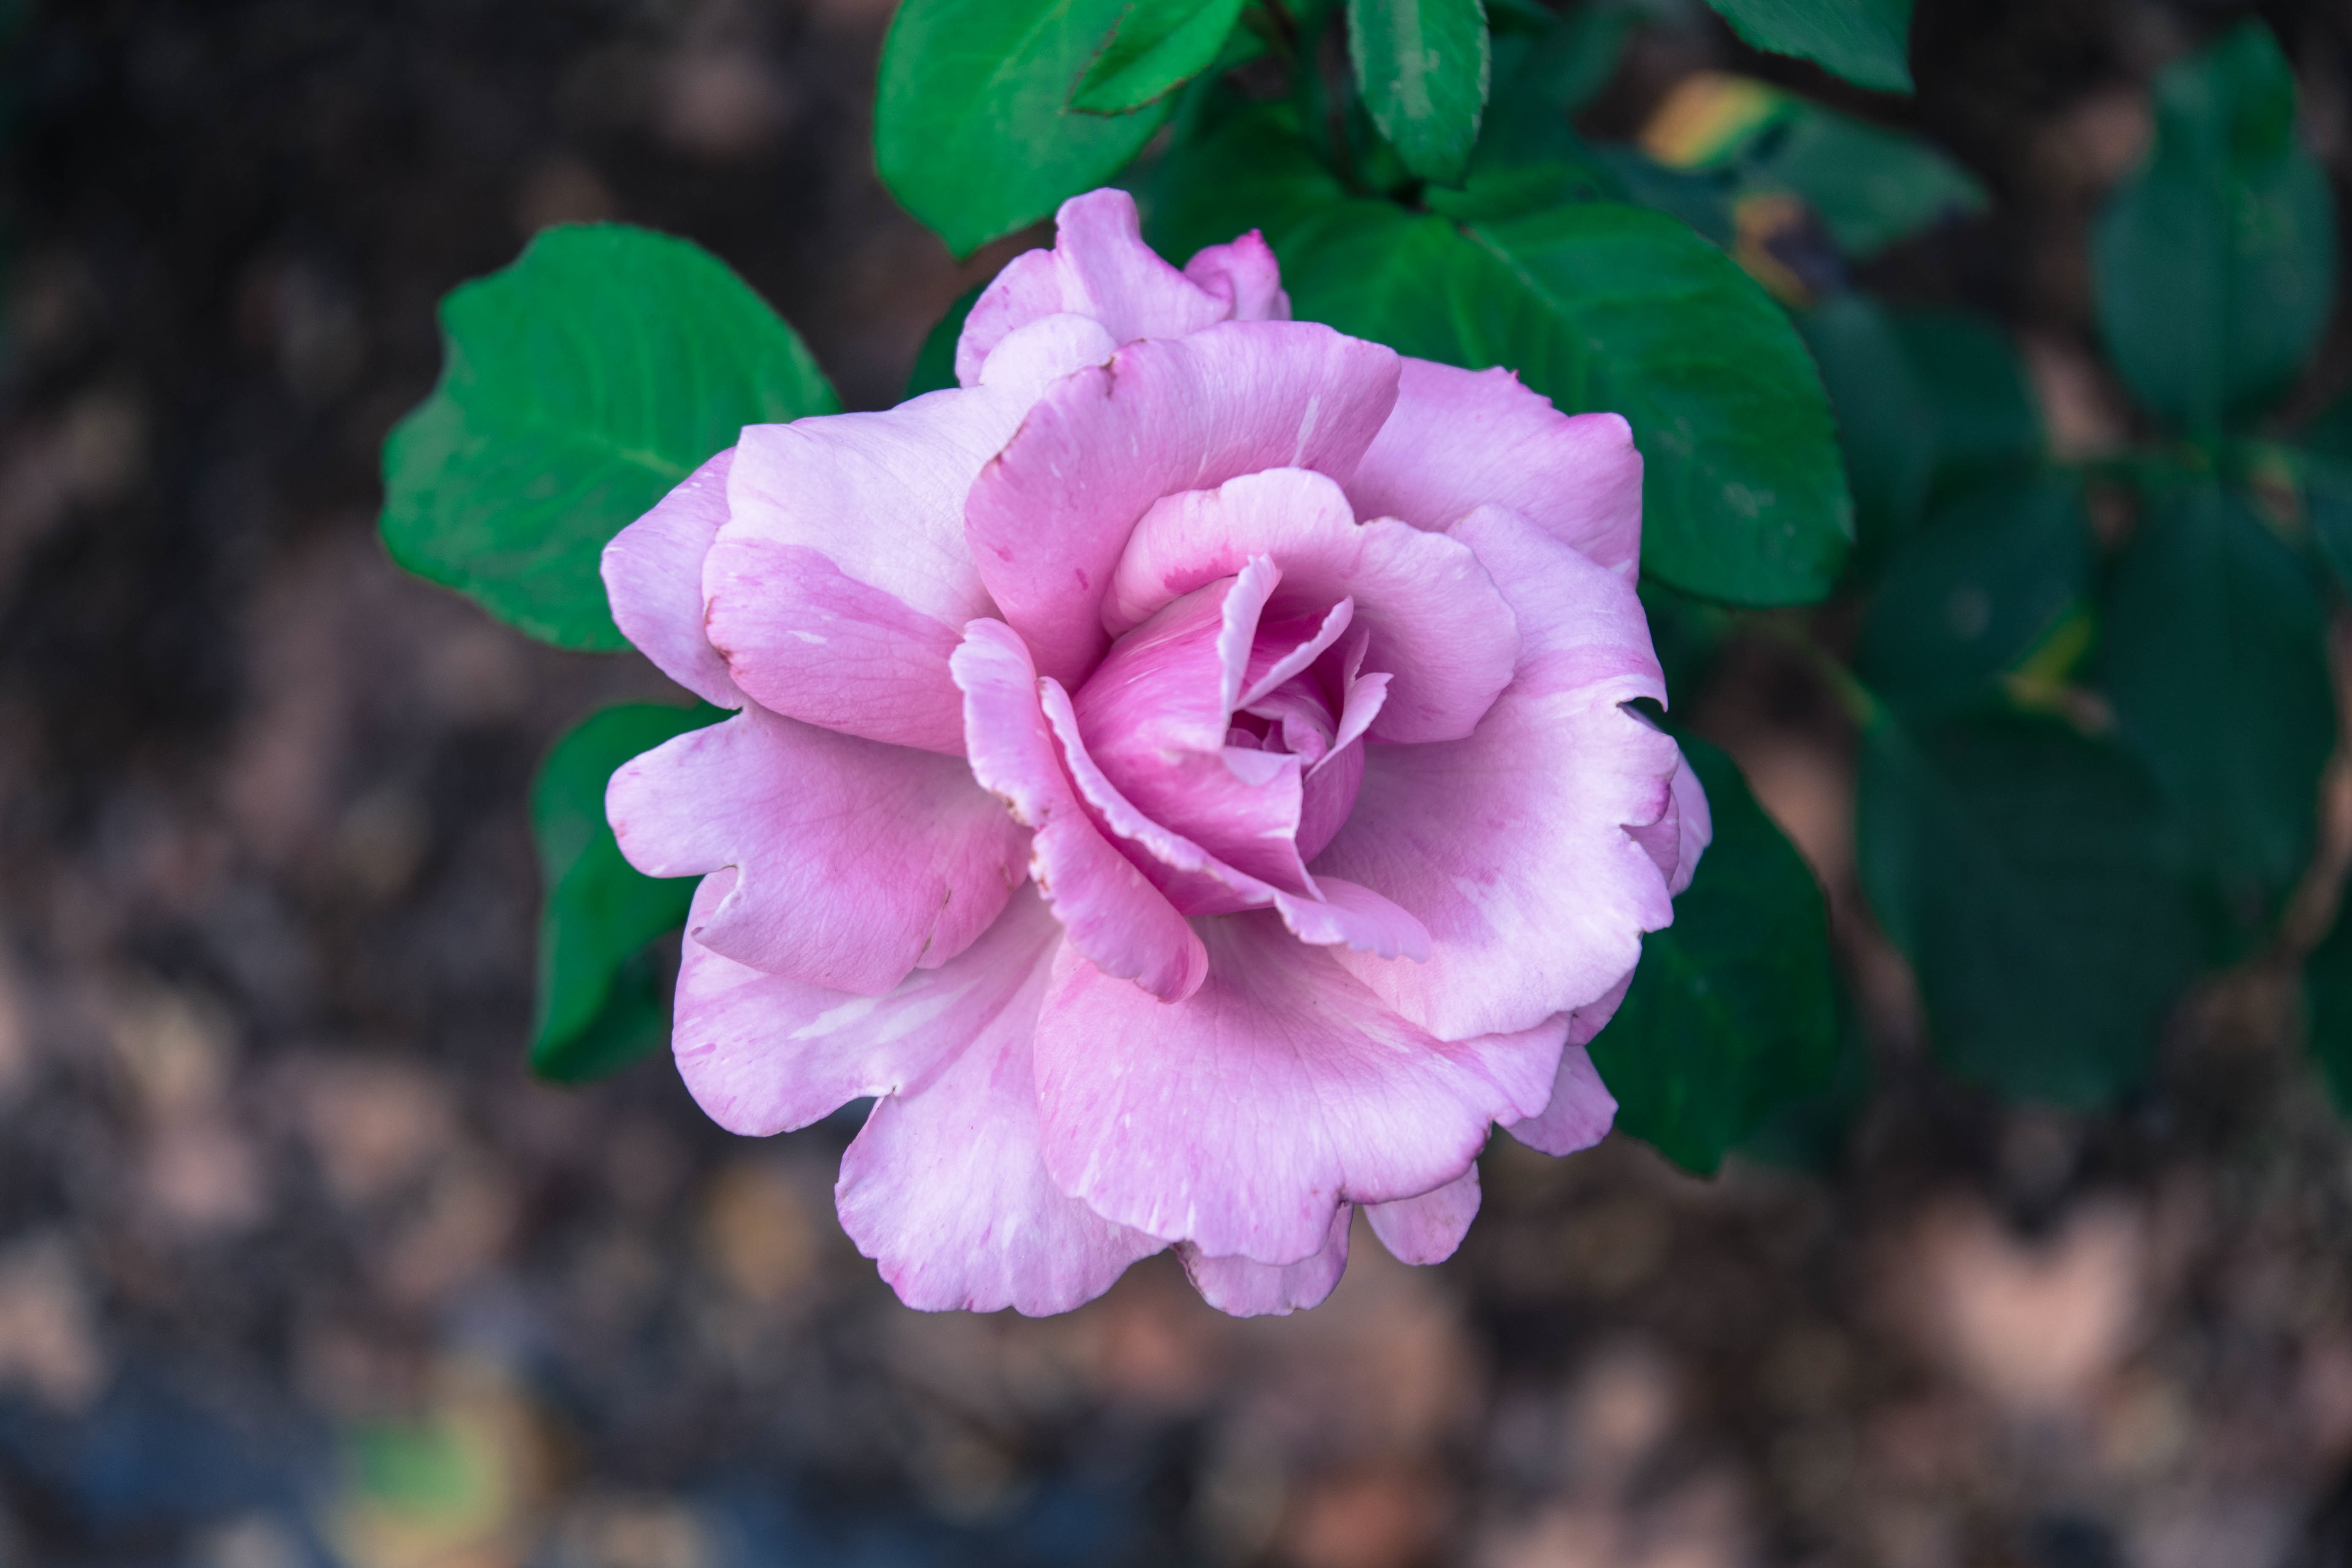
blossom, plant, leaf, flower, petal, botany, pink, flora, wildflower, shrub, macro photography, flowering plant, annual plant, land plant